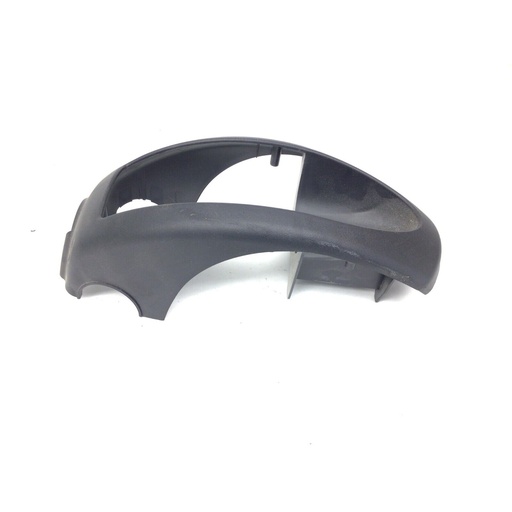
Life Fitness X5 Elliptical Left or Right Top Coupler Cap Adjuster Cover
Condition Used Used on the following models: Life Fitness X5 - X5-XX00-0103 - Version 03
Brand: Life Fitness
Category: Sporting Goods > Fitness & General Exercise Equipment > Cardio > Cardio Machine Accessories & Parts > Elliptical Trainer Accessories & Parts